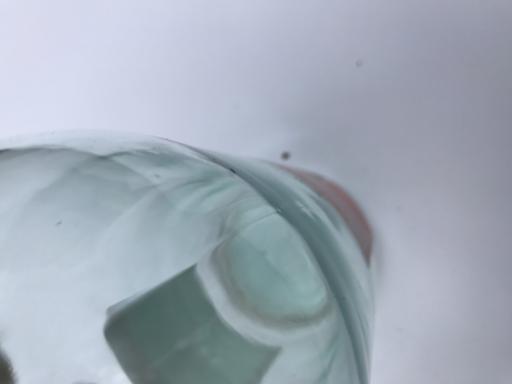
Label: glass